List of early settlers of Rhode Island

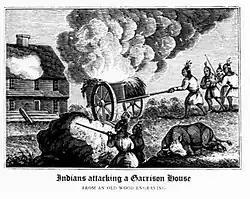

The original "purchasers" of Block Island in April 1661, whose names appear on a plaque at the north end of the island: